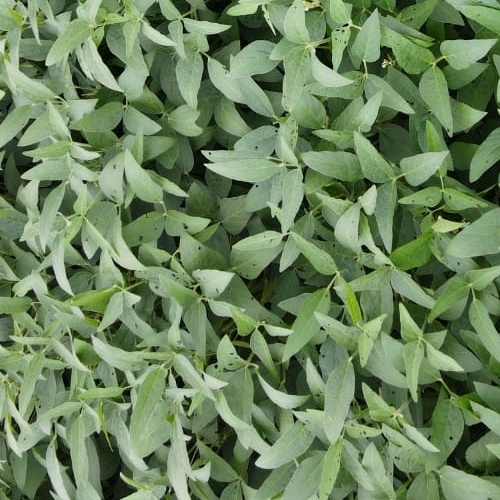
Label: Diabrotica_speciosa